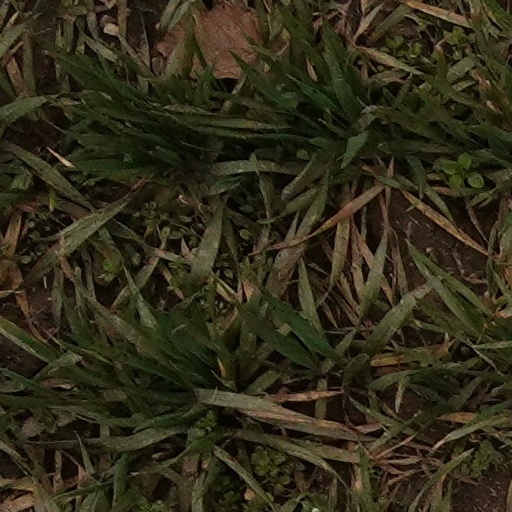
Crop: wheat